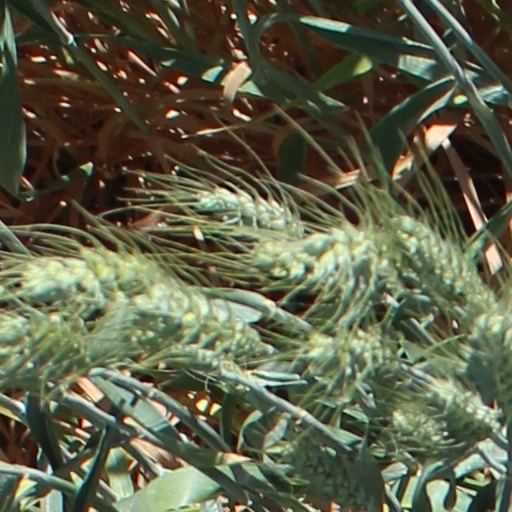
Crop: wheat